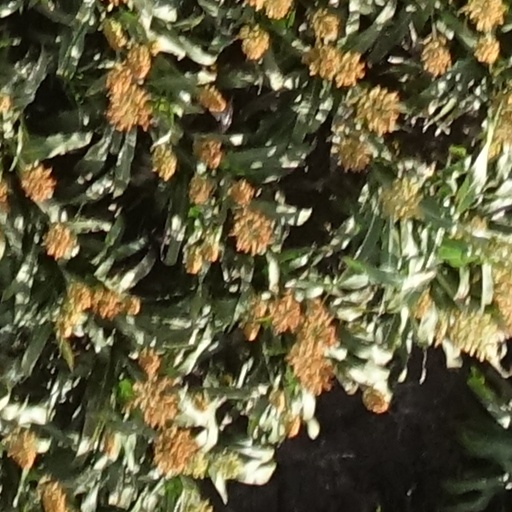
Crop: sorghum